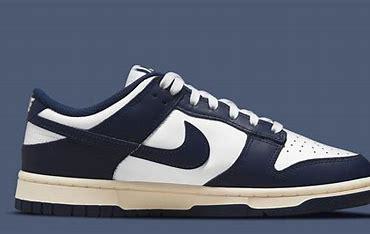
Brand: Nike
Model: Dunk Retro